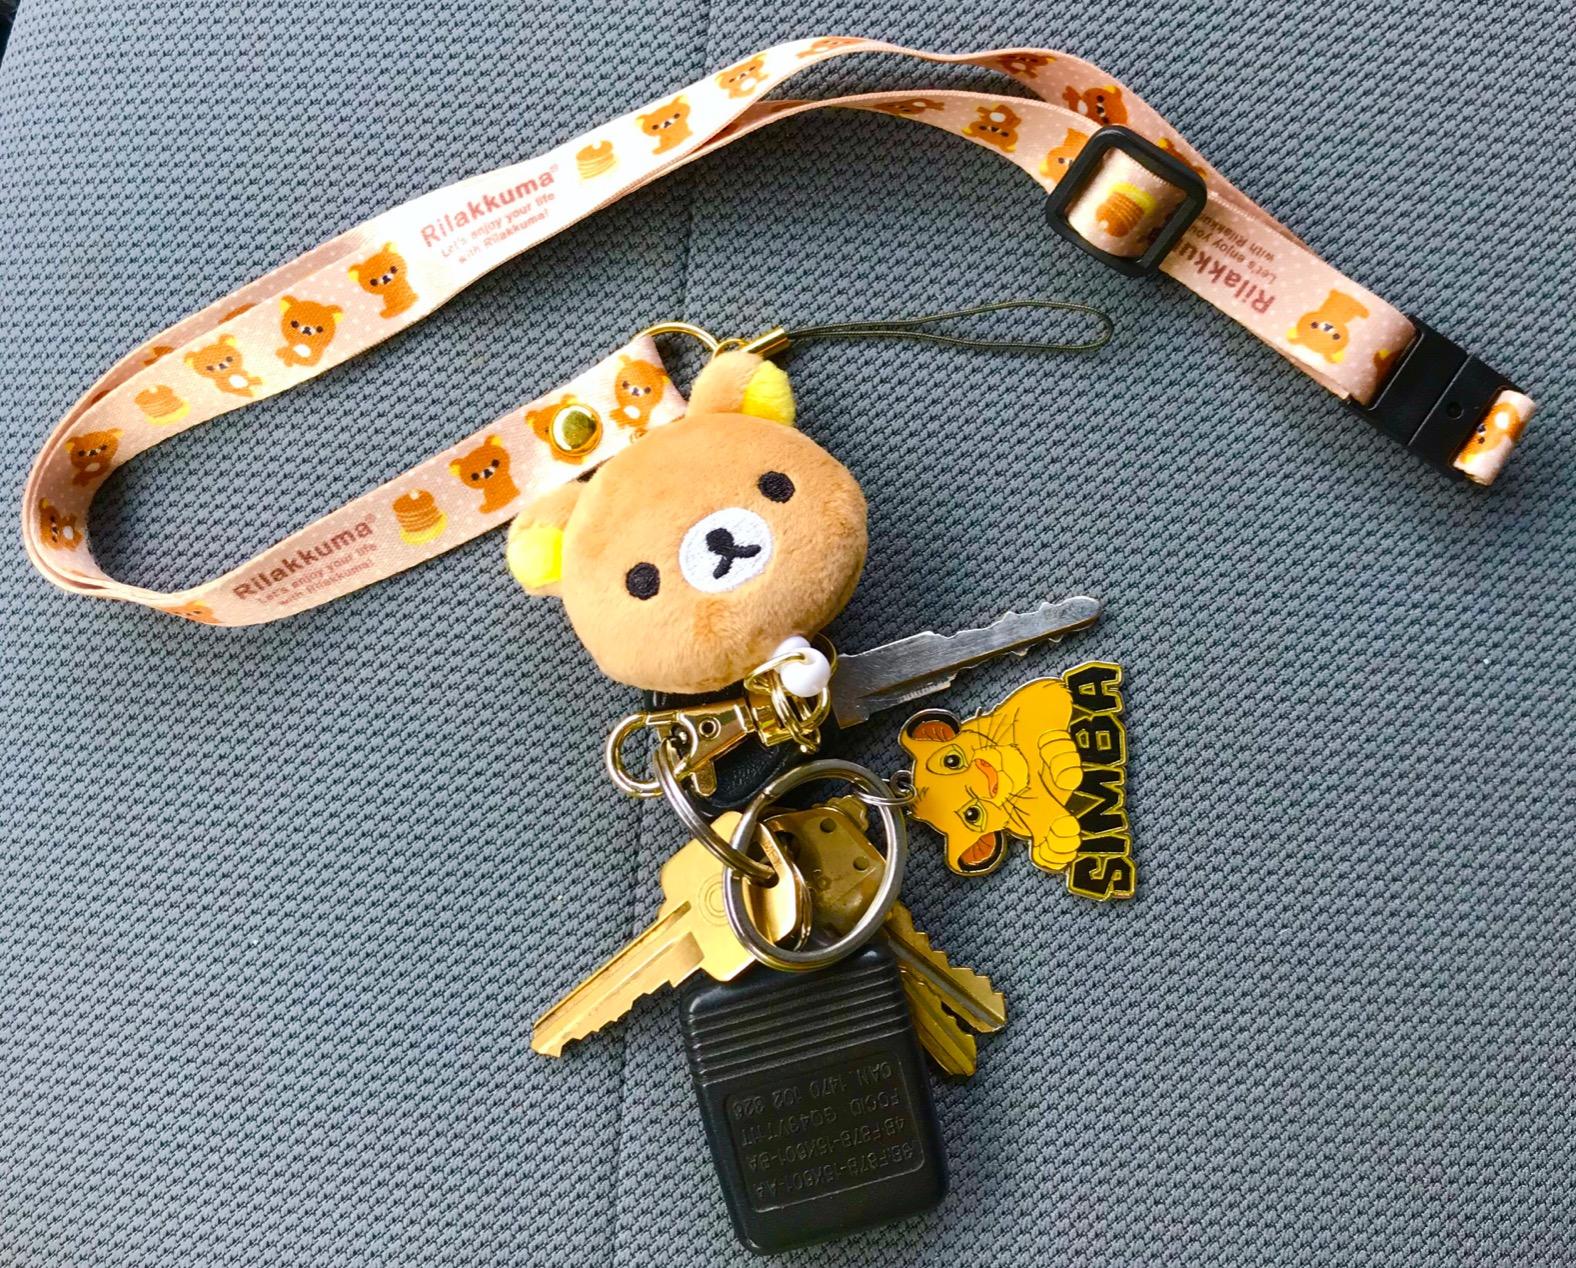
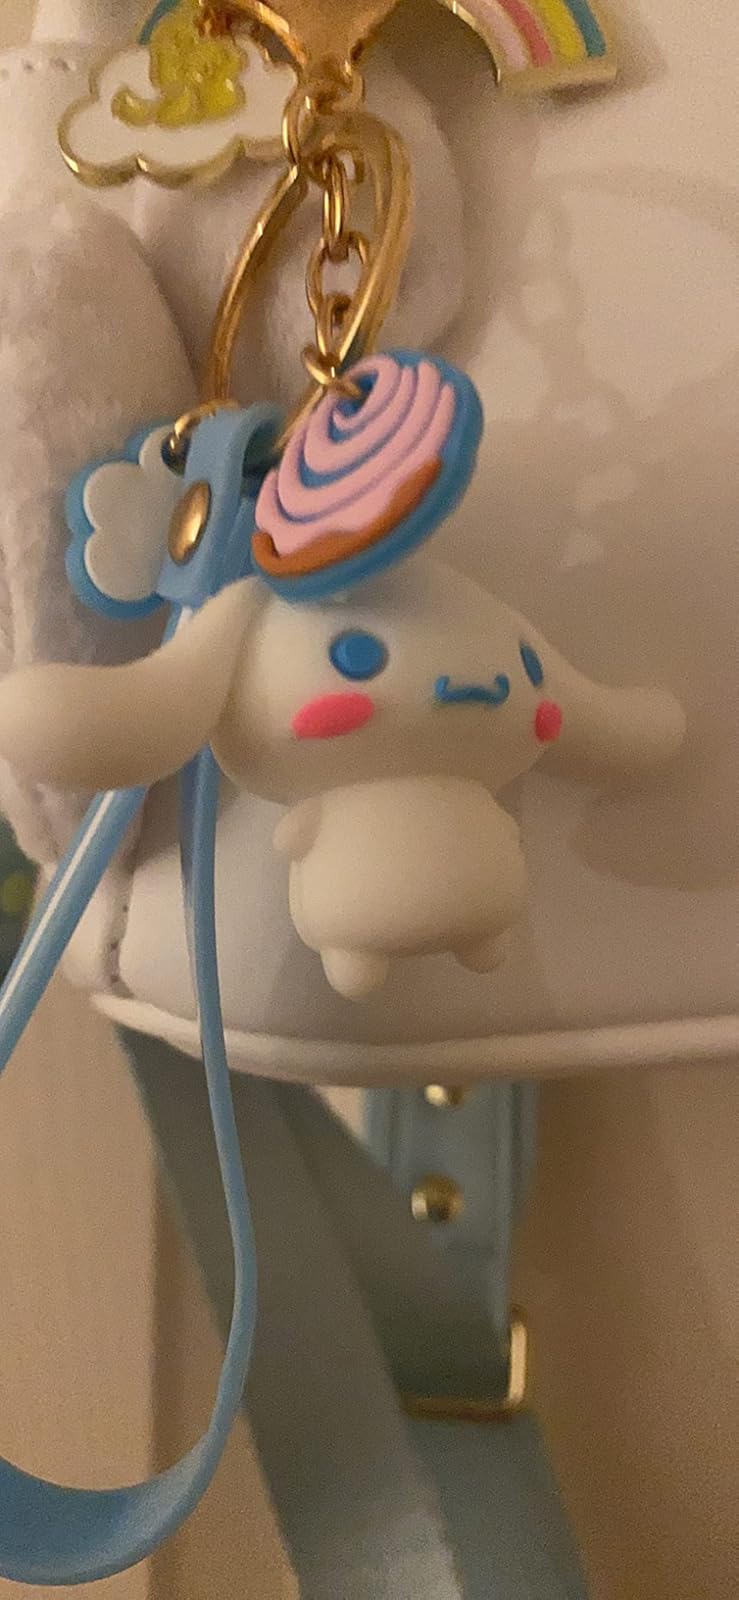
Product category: accessories_keychain
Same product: no